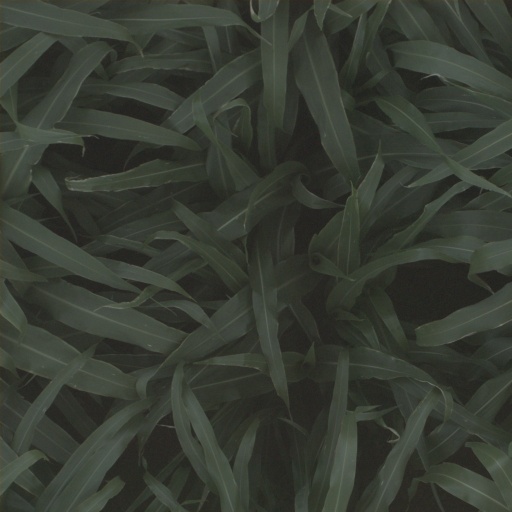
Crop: sorghum